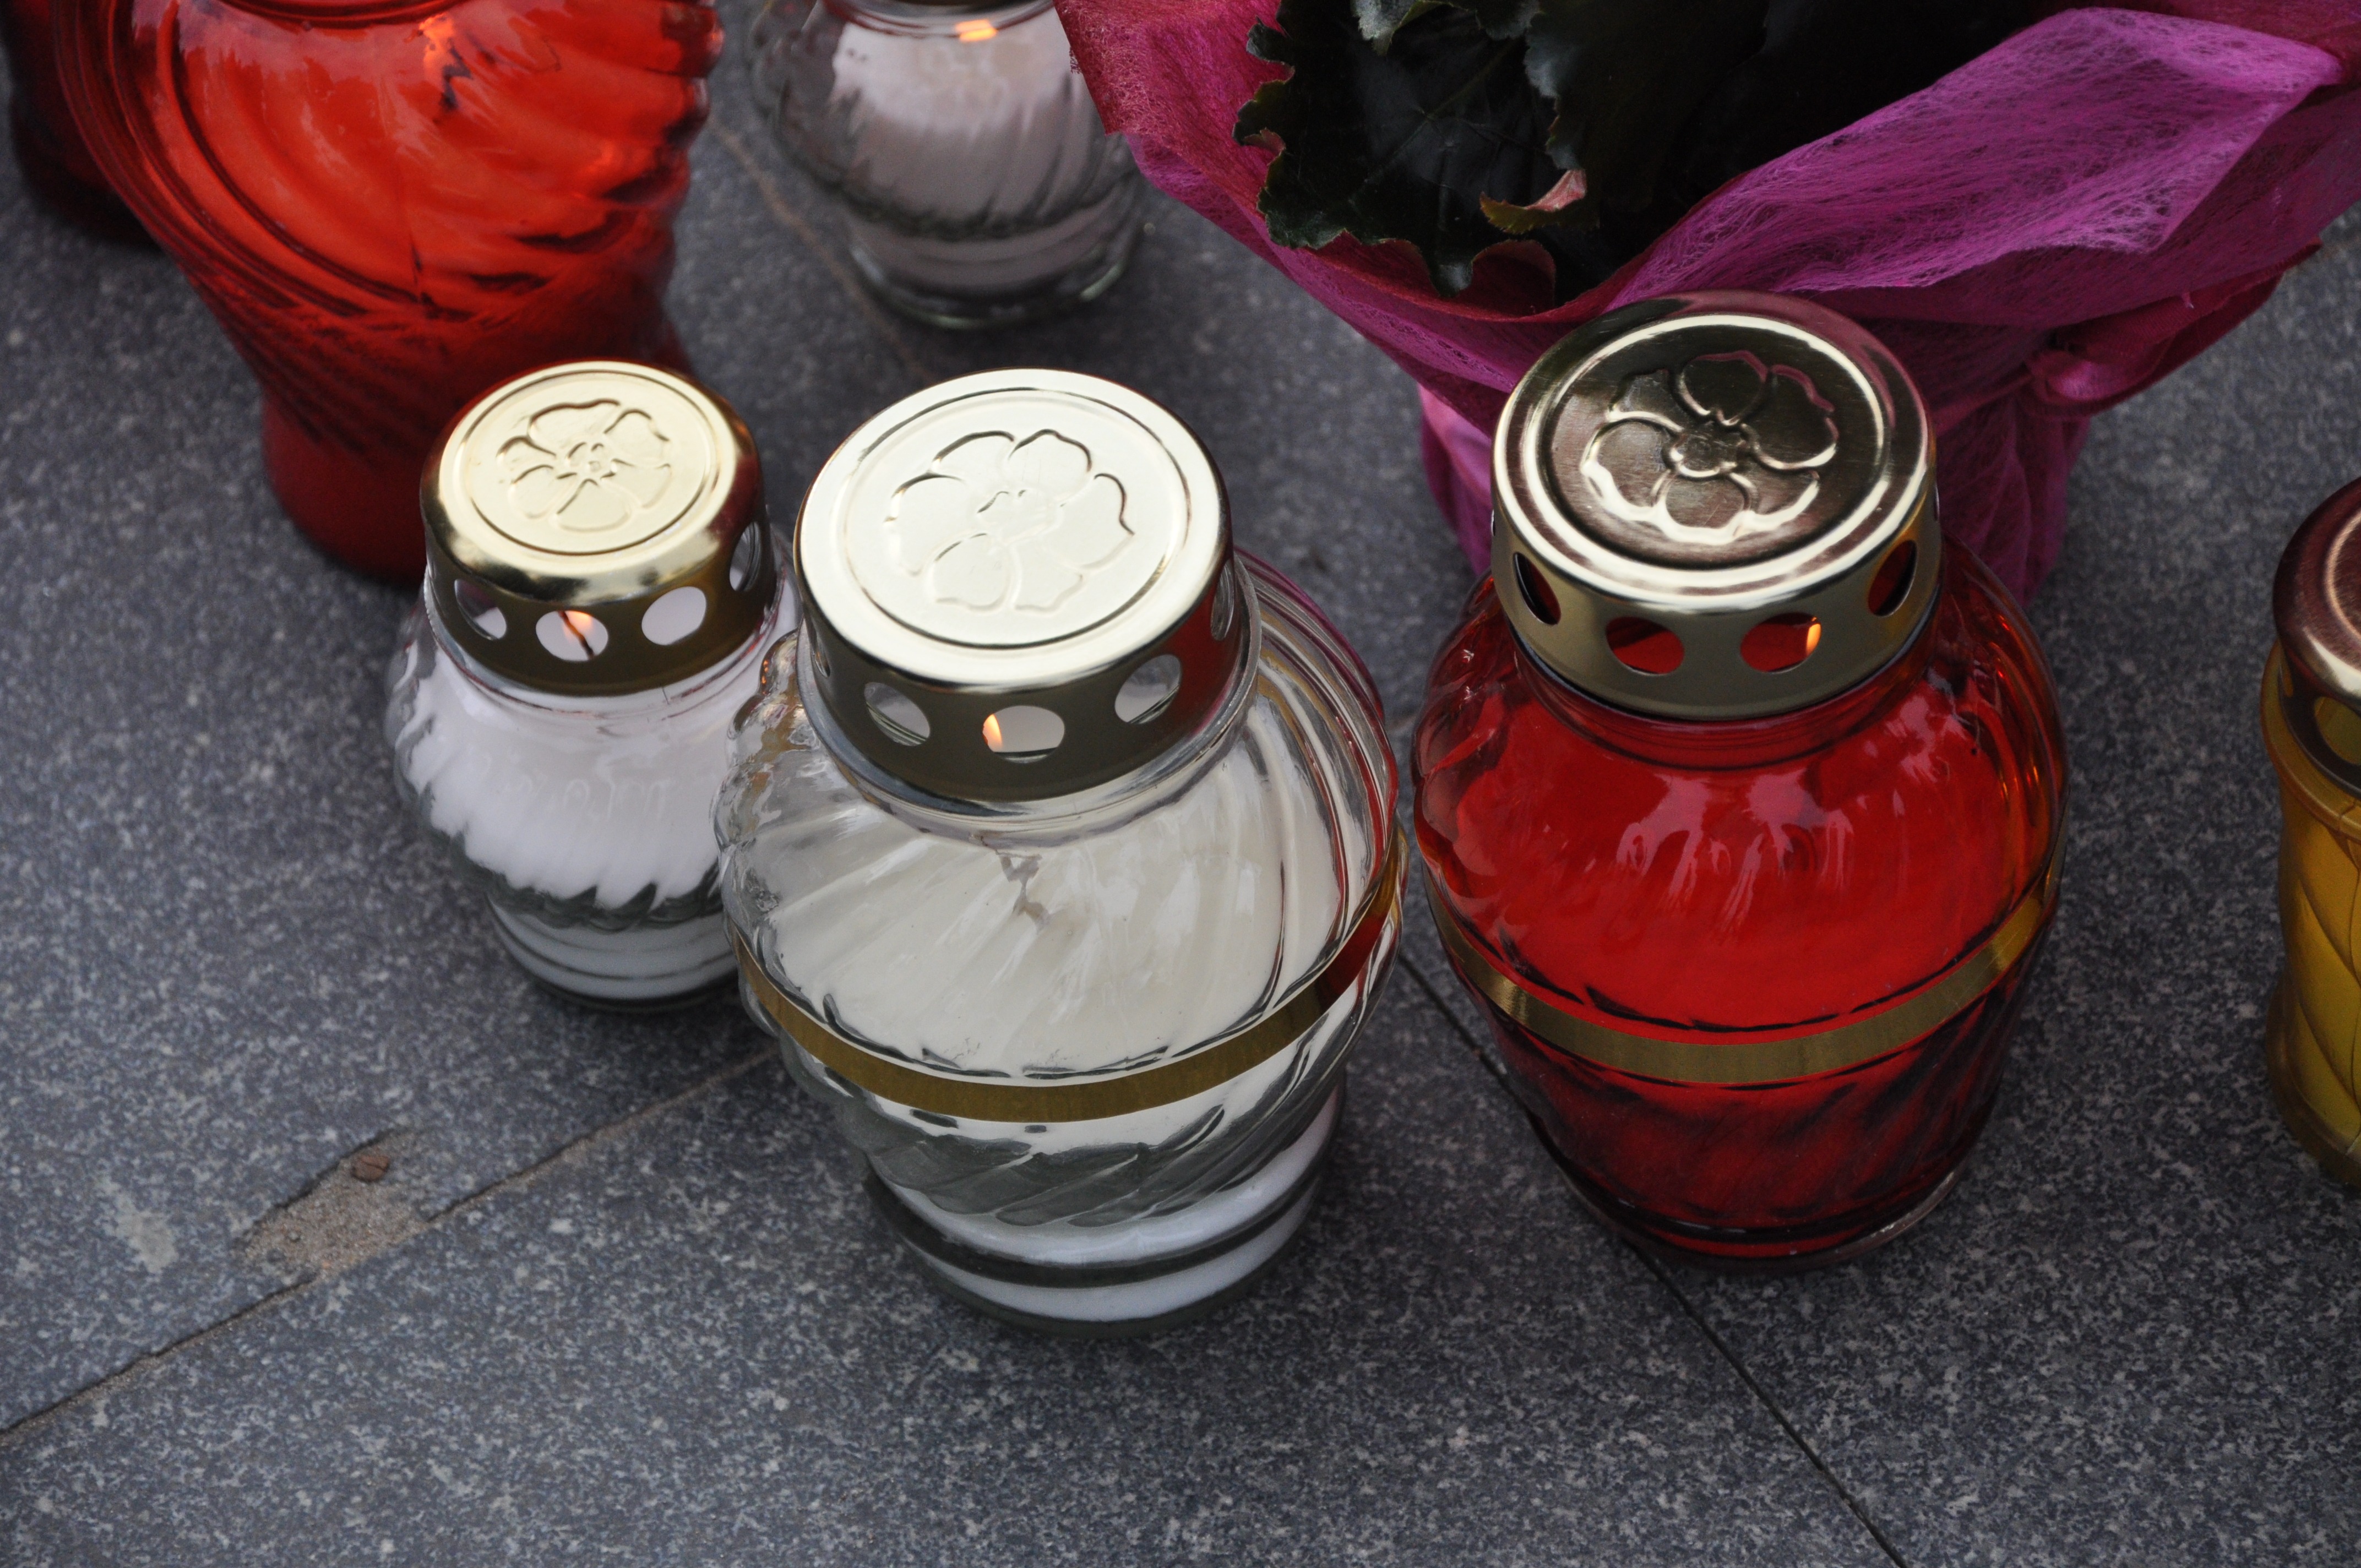
red, color, memory, bottle, cemetery, death, candle, lighting, alcohol, man made object, drinkware